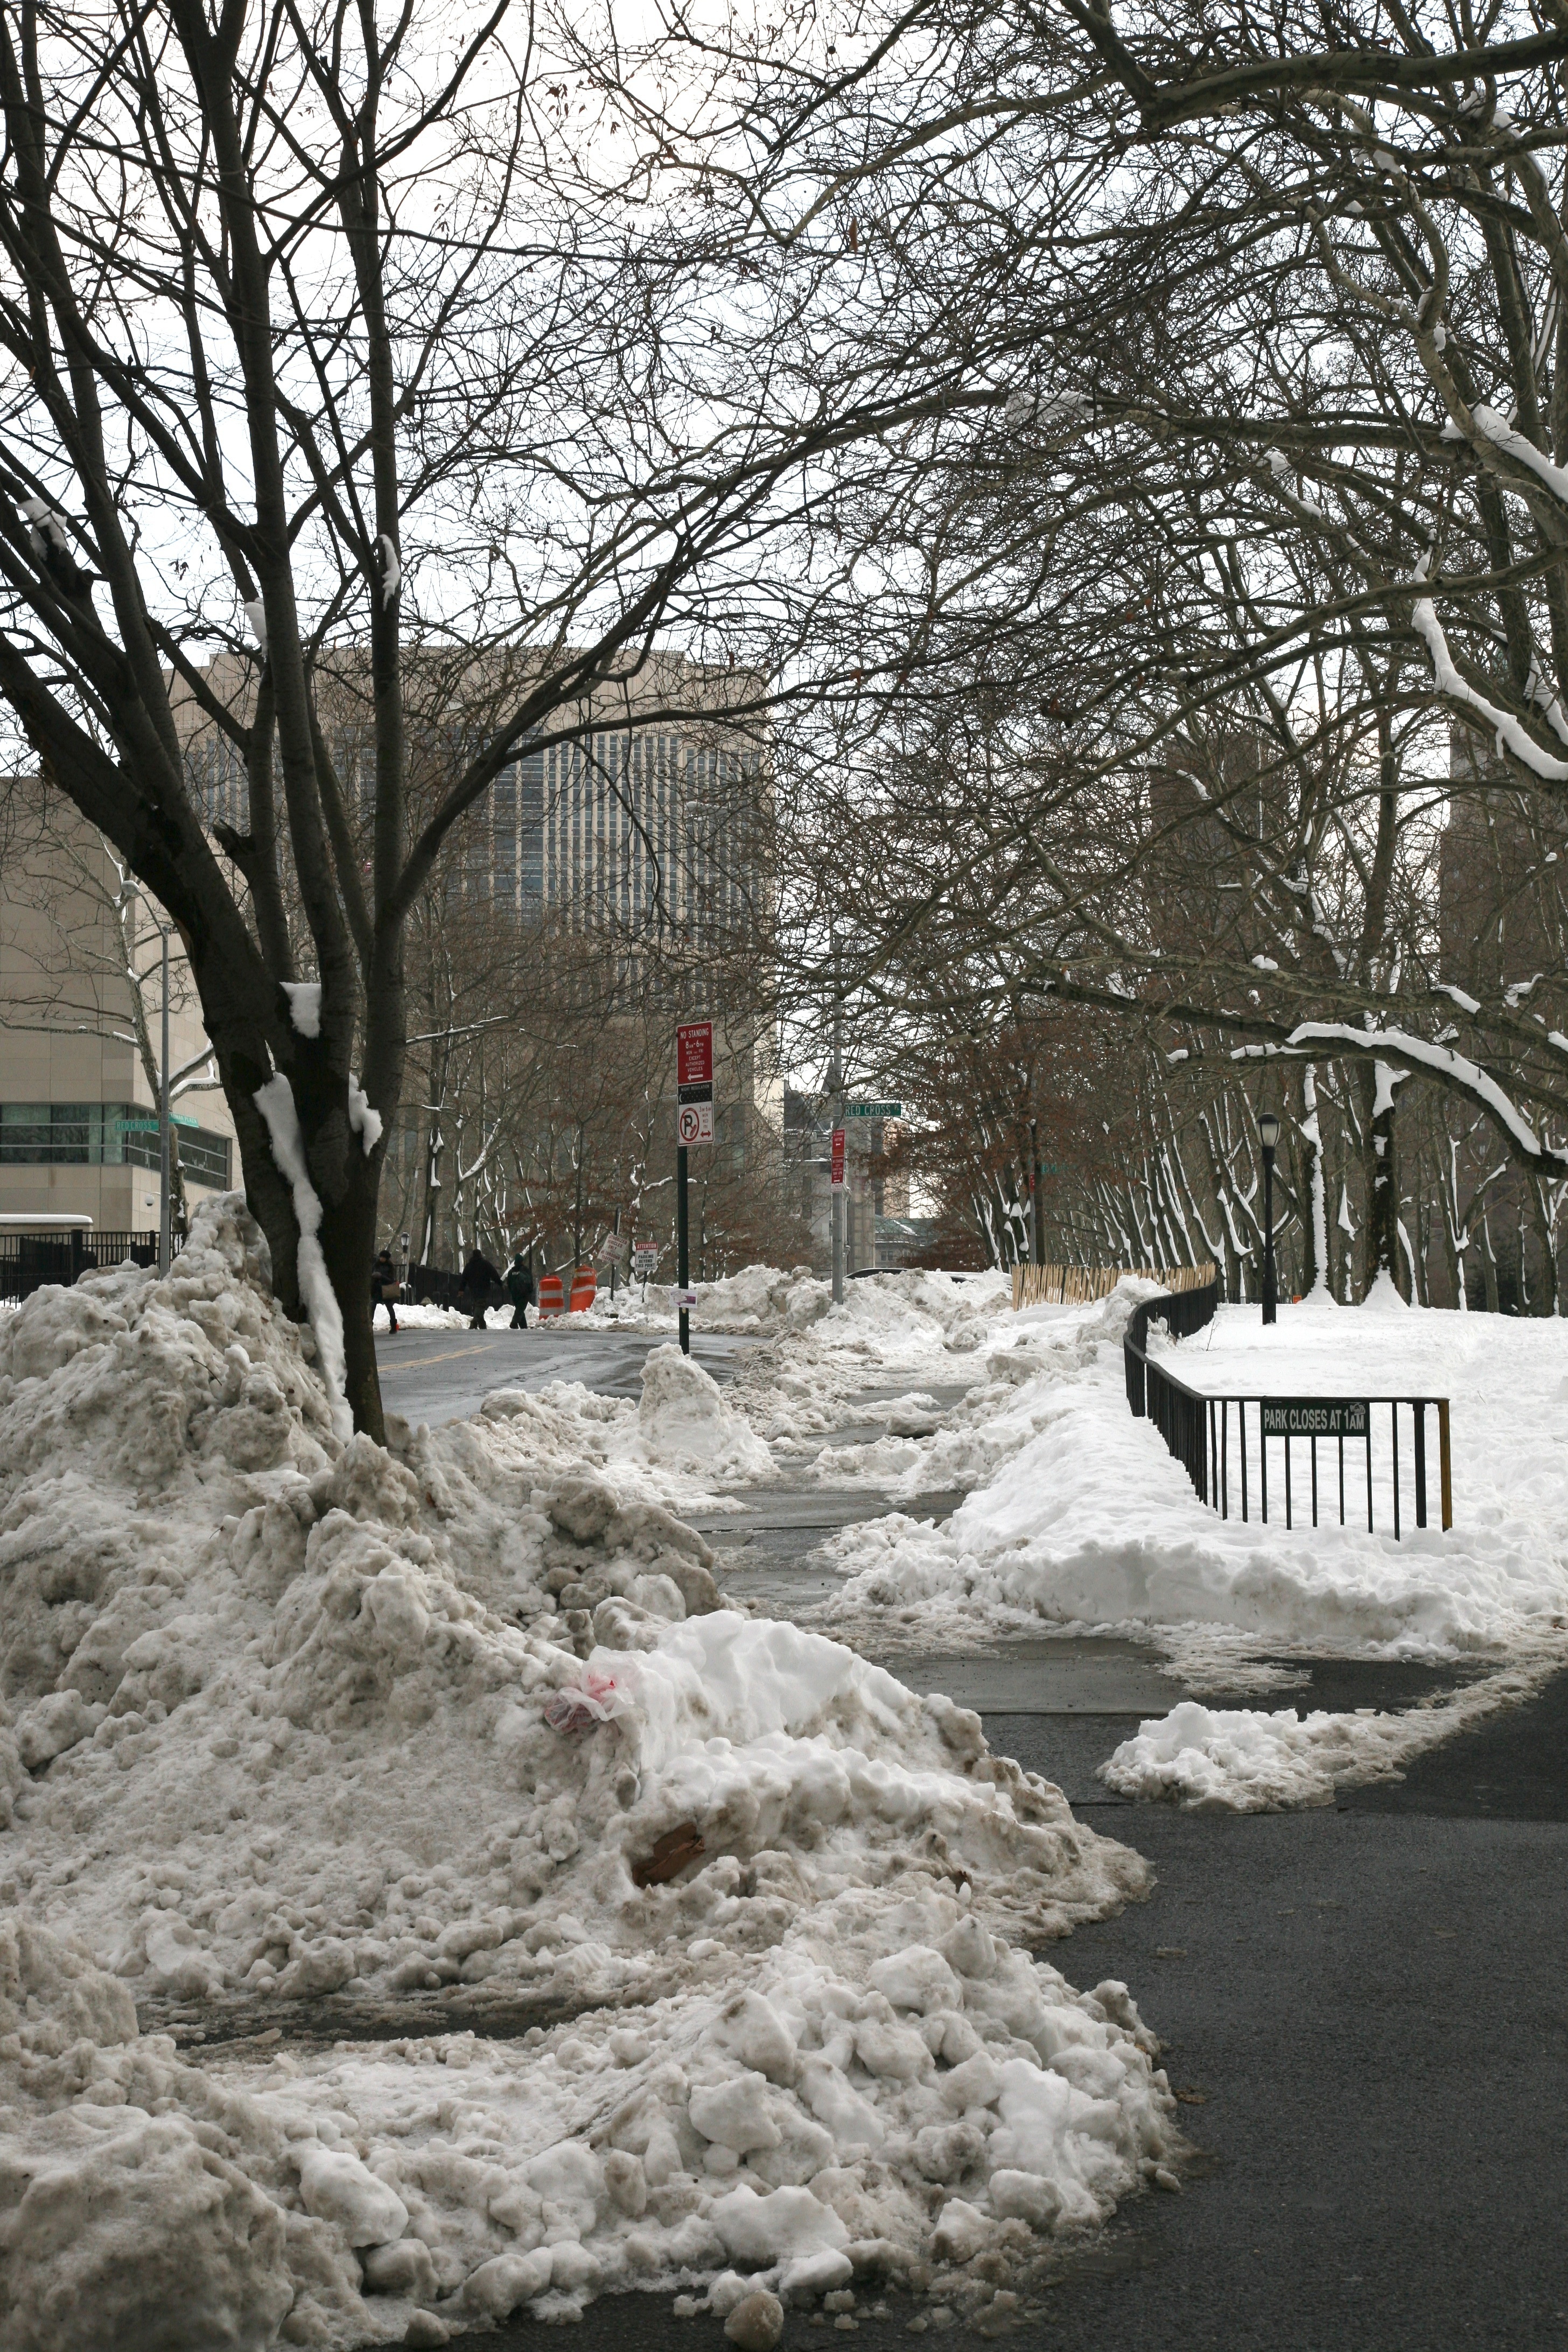
tree, snow, winter, ice, nyc, weather, brooklyn, season, waterway, neige, newyork, newyorkcity, ny, blizzard, freezing, winter storm